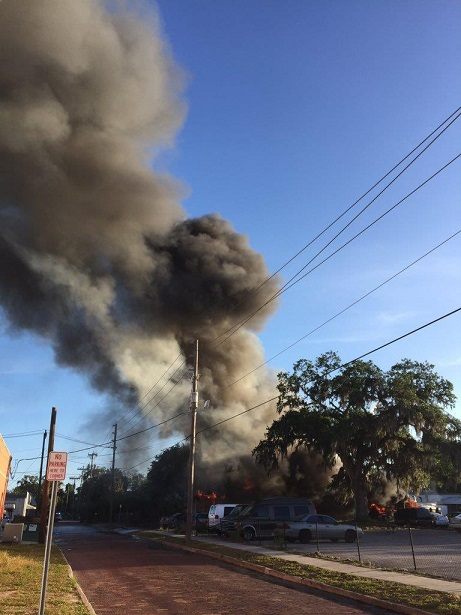
Fire: no
Smoke: yes